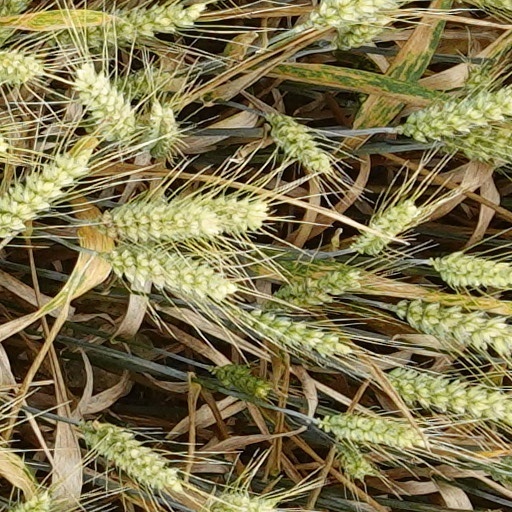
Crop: wheat